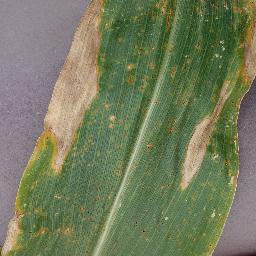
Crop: corn
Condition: (maize)_northern_blight